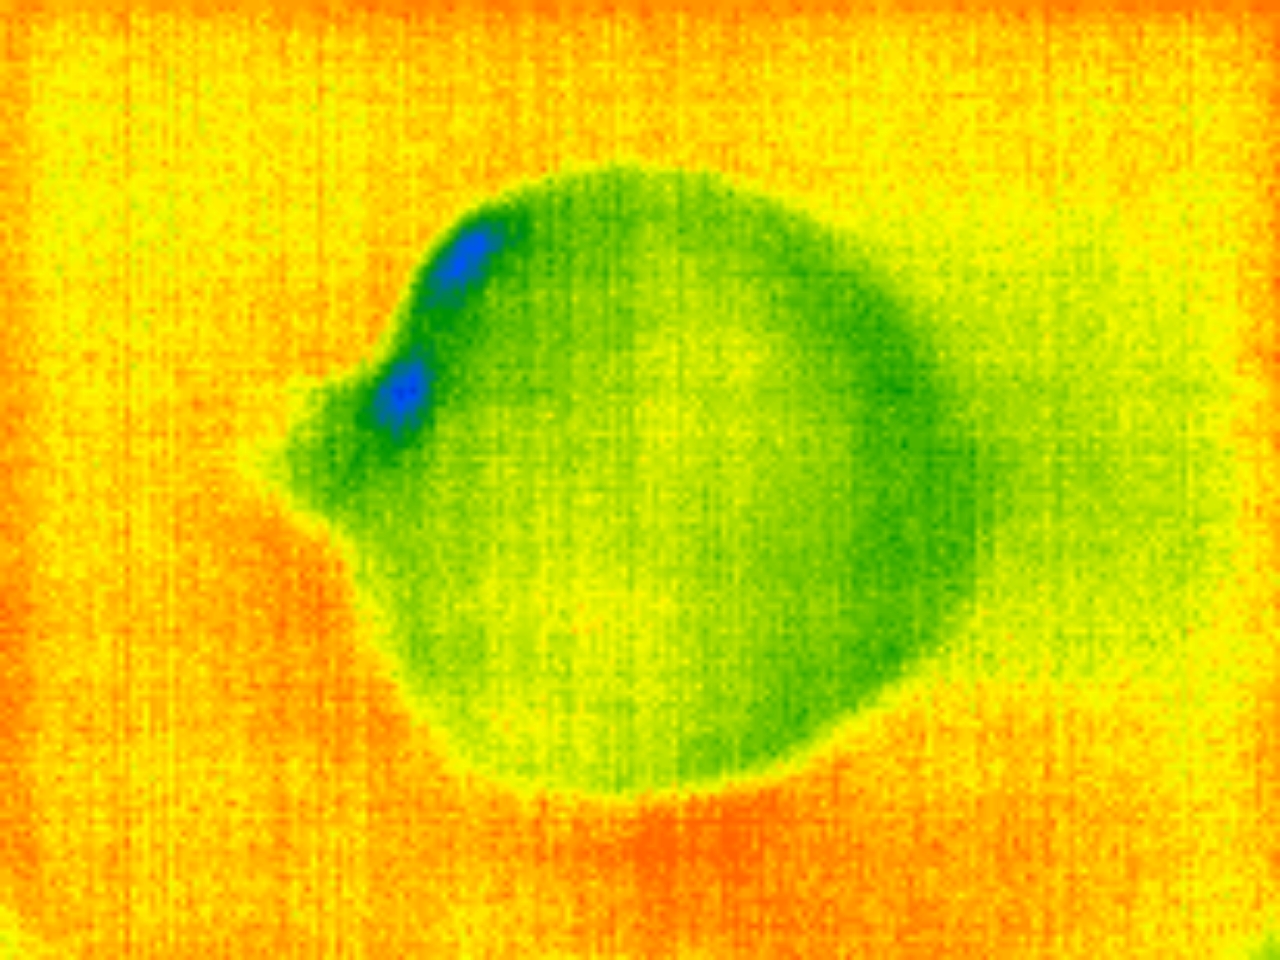
Label: Minor Defect